Nicholas Harris

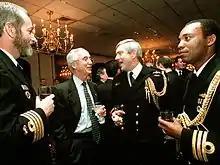
Commodore Harris (second right) in 2001

Rear Admiral Nicholas Henry Linton Harris CB MBE (born 26 February 1952) is a former Royal Navy officer who served as Flag Officer Scotland, Northern England and Northern Ireland.